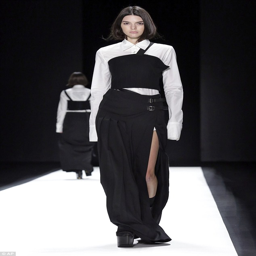
with clothes on : also on tuesday the mannequin was seen walking in the show